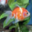
Label: aquarium_fish